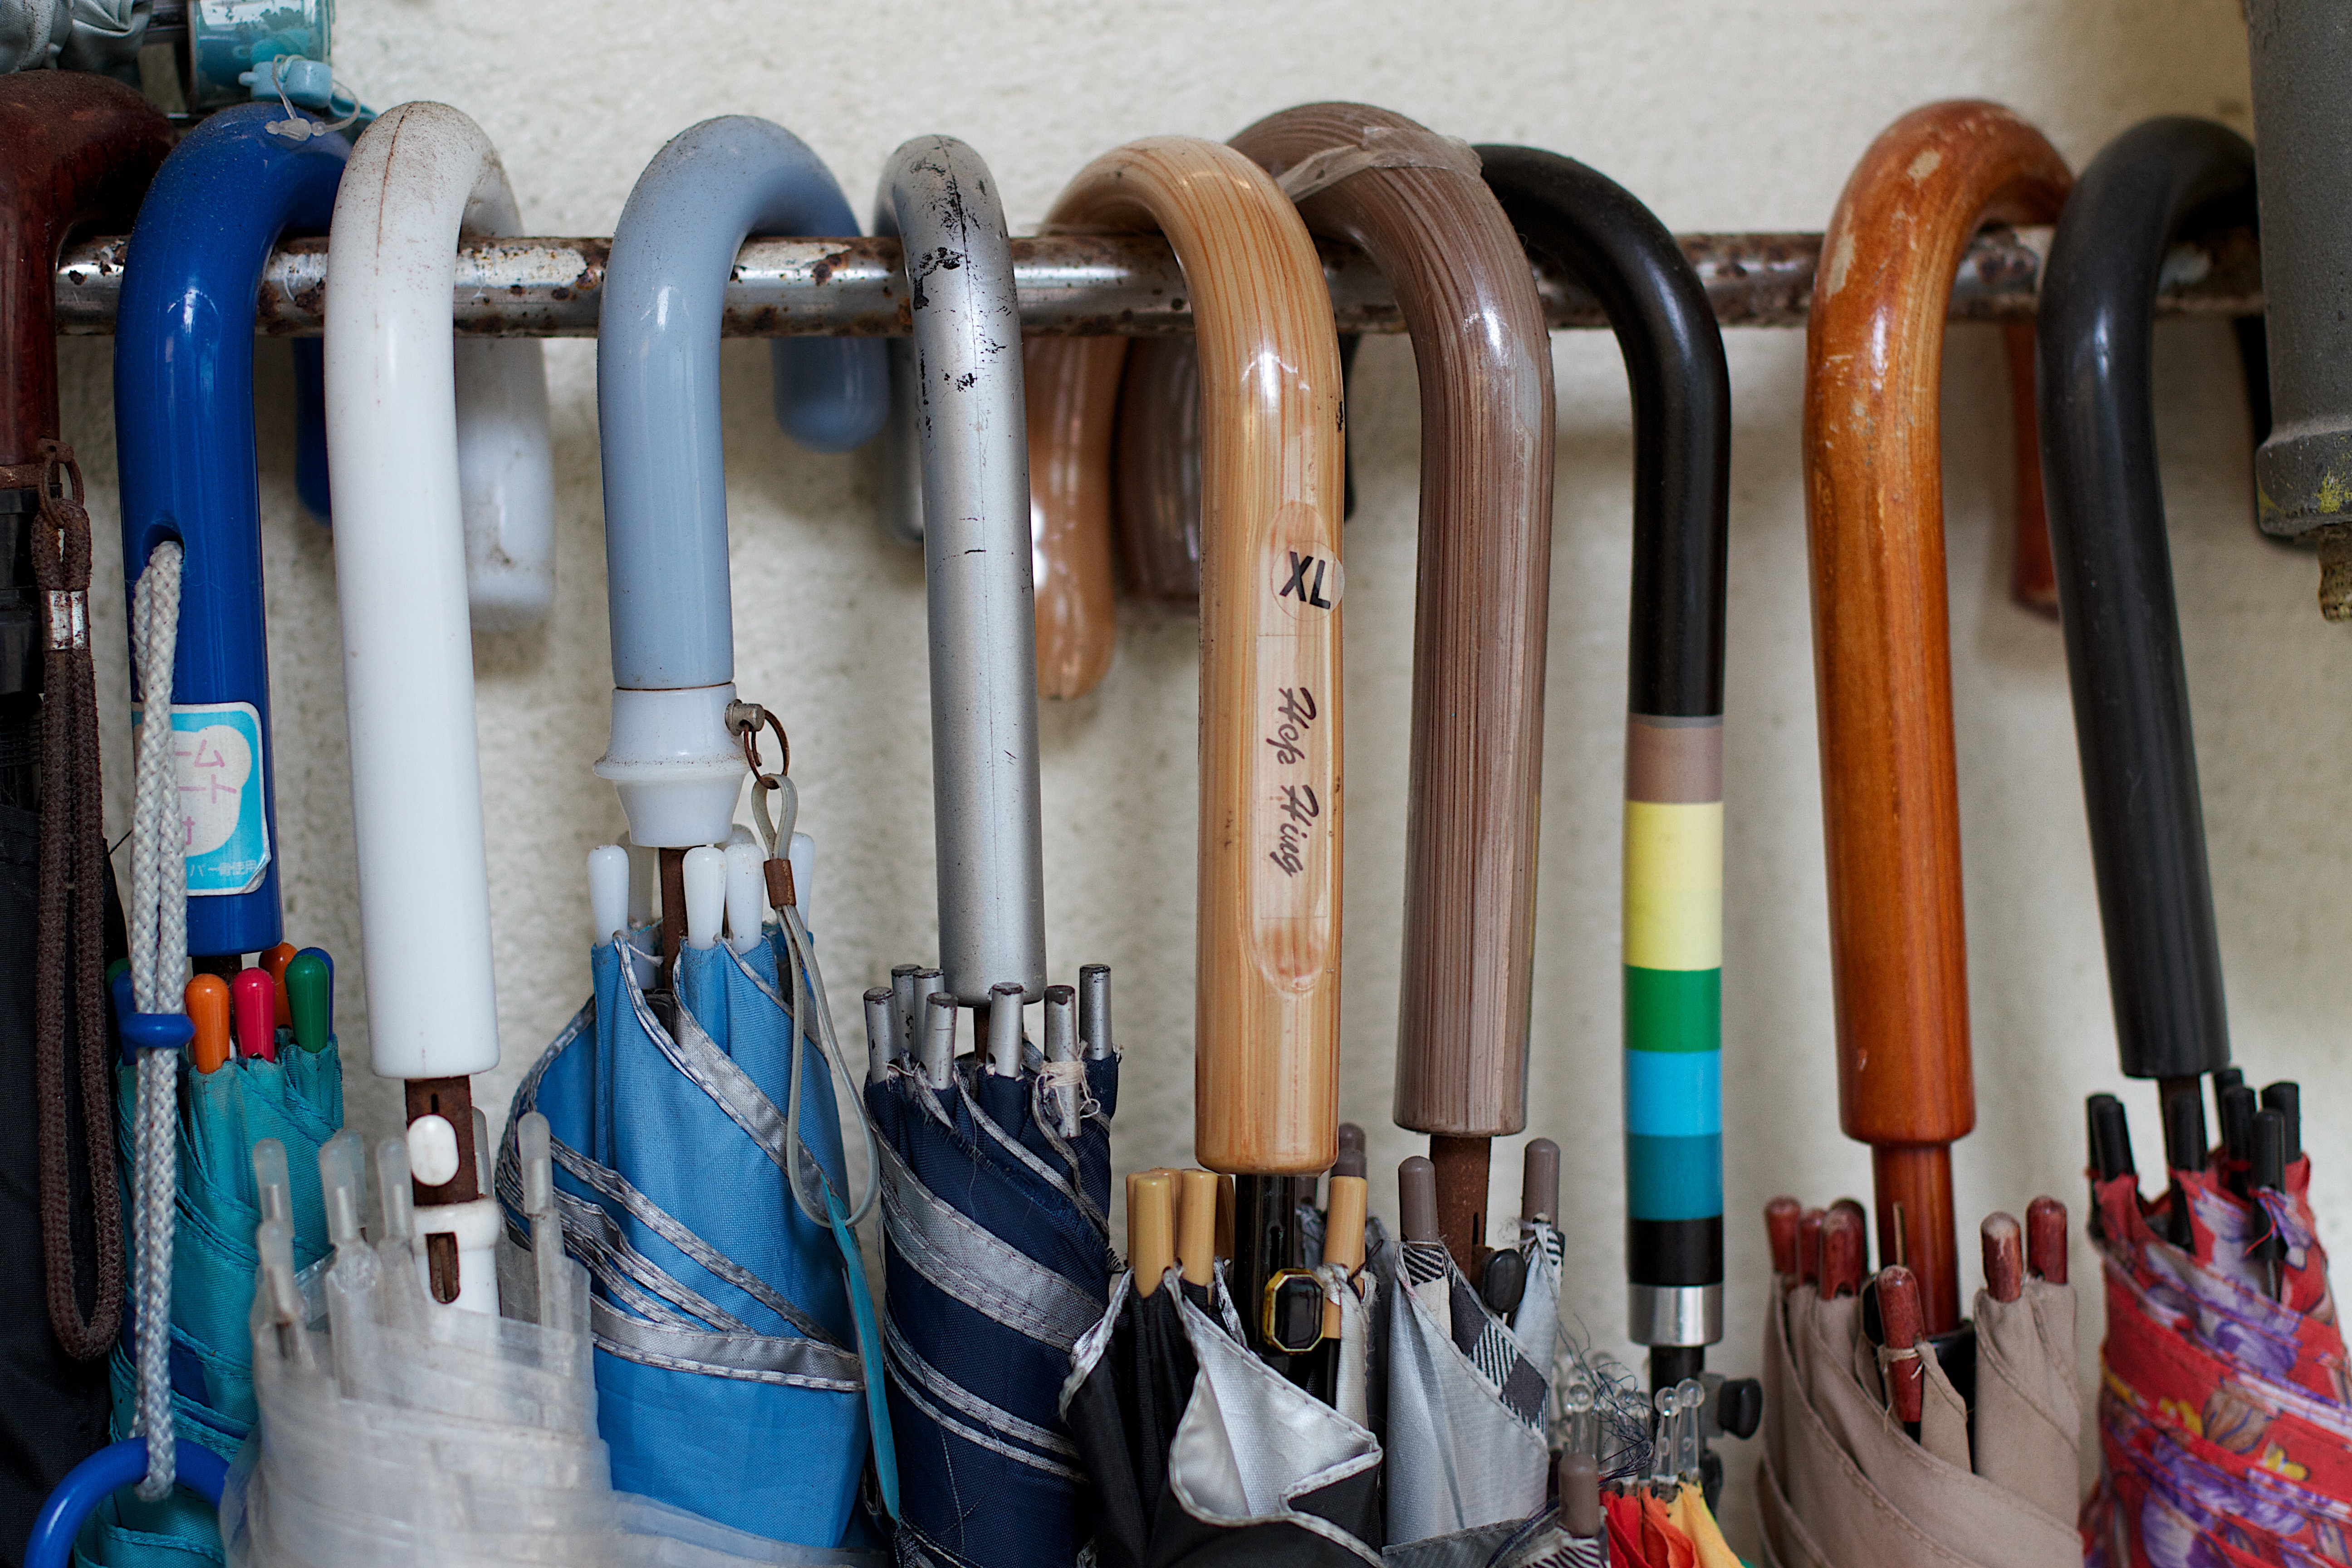
product, man made object